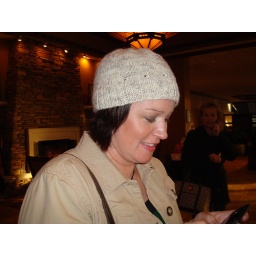
Stephanie in the hat she knitted herself while flying to Washington